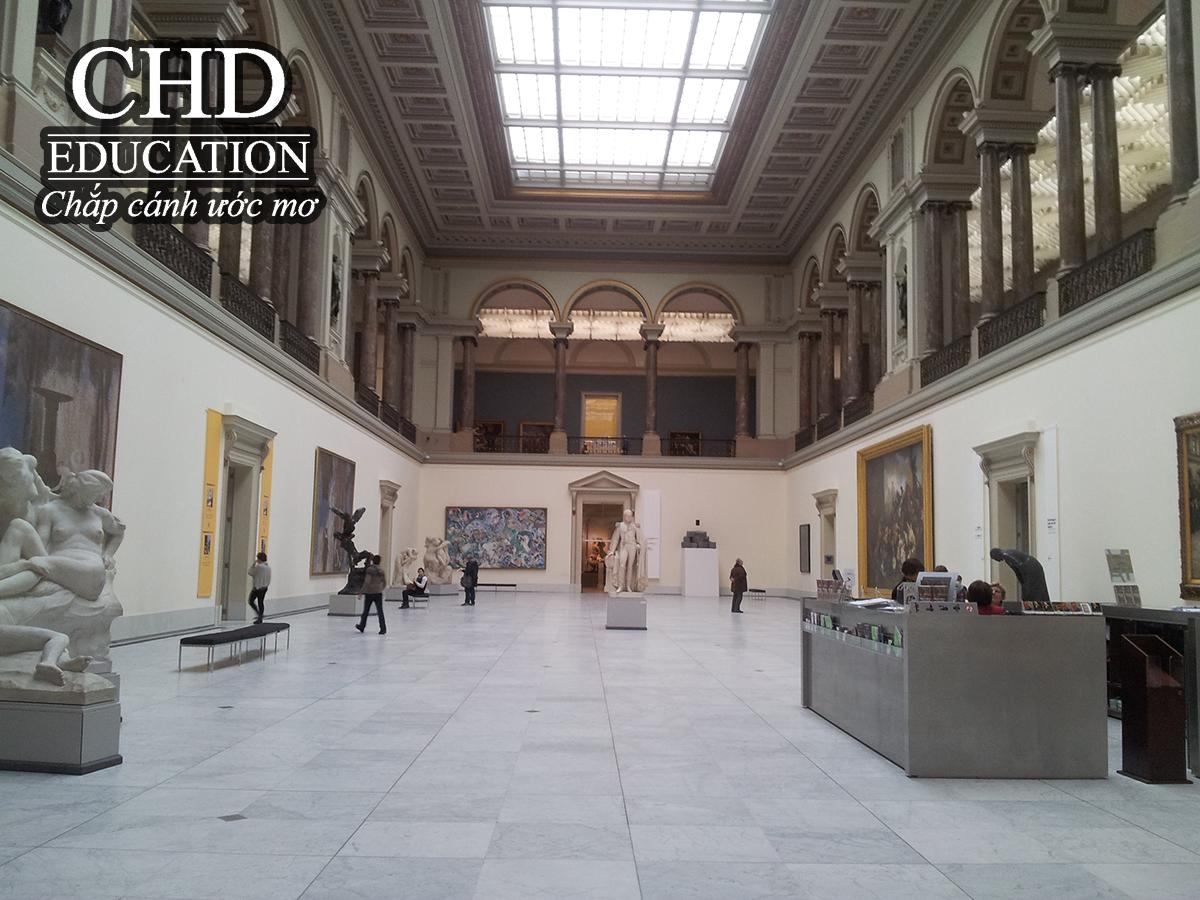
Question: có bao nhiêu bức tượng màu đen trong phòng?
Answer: có hai bức tượng màu đen trong phòng